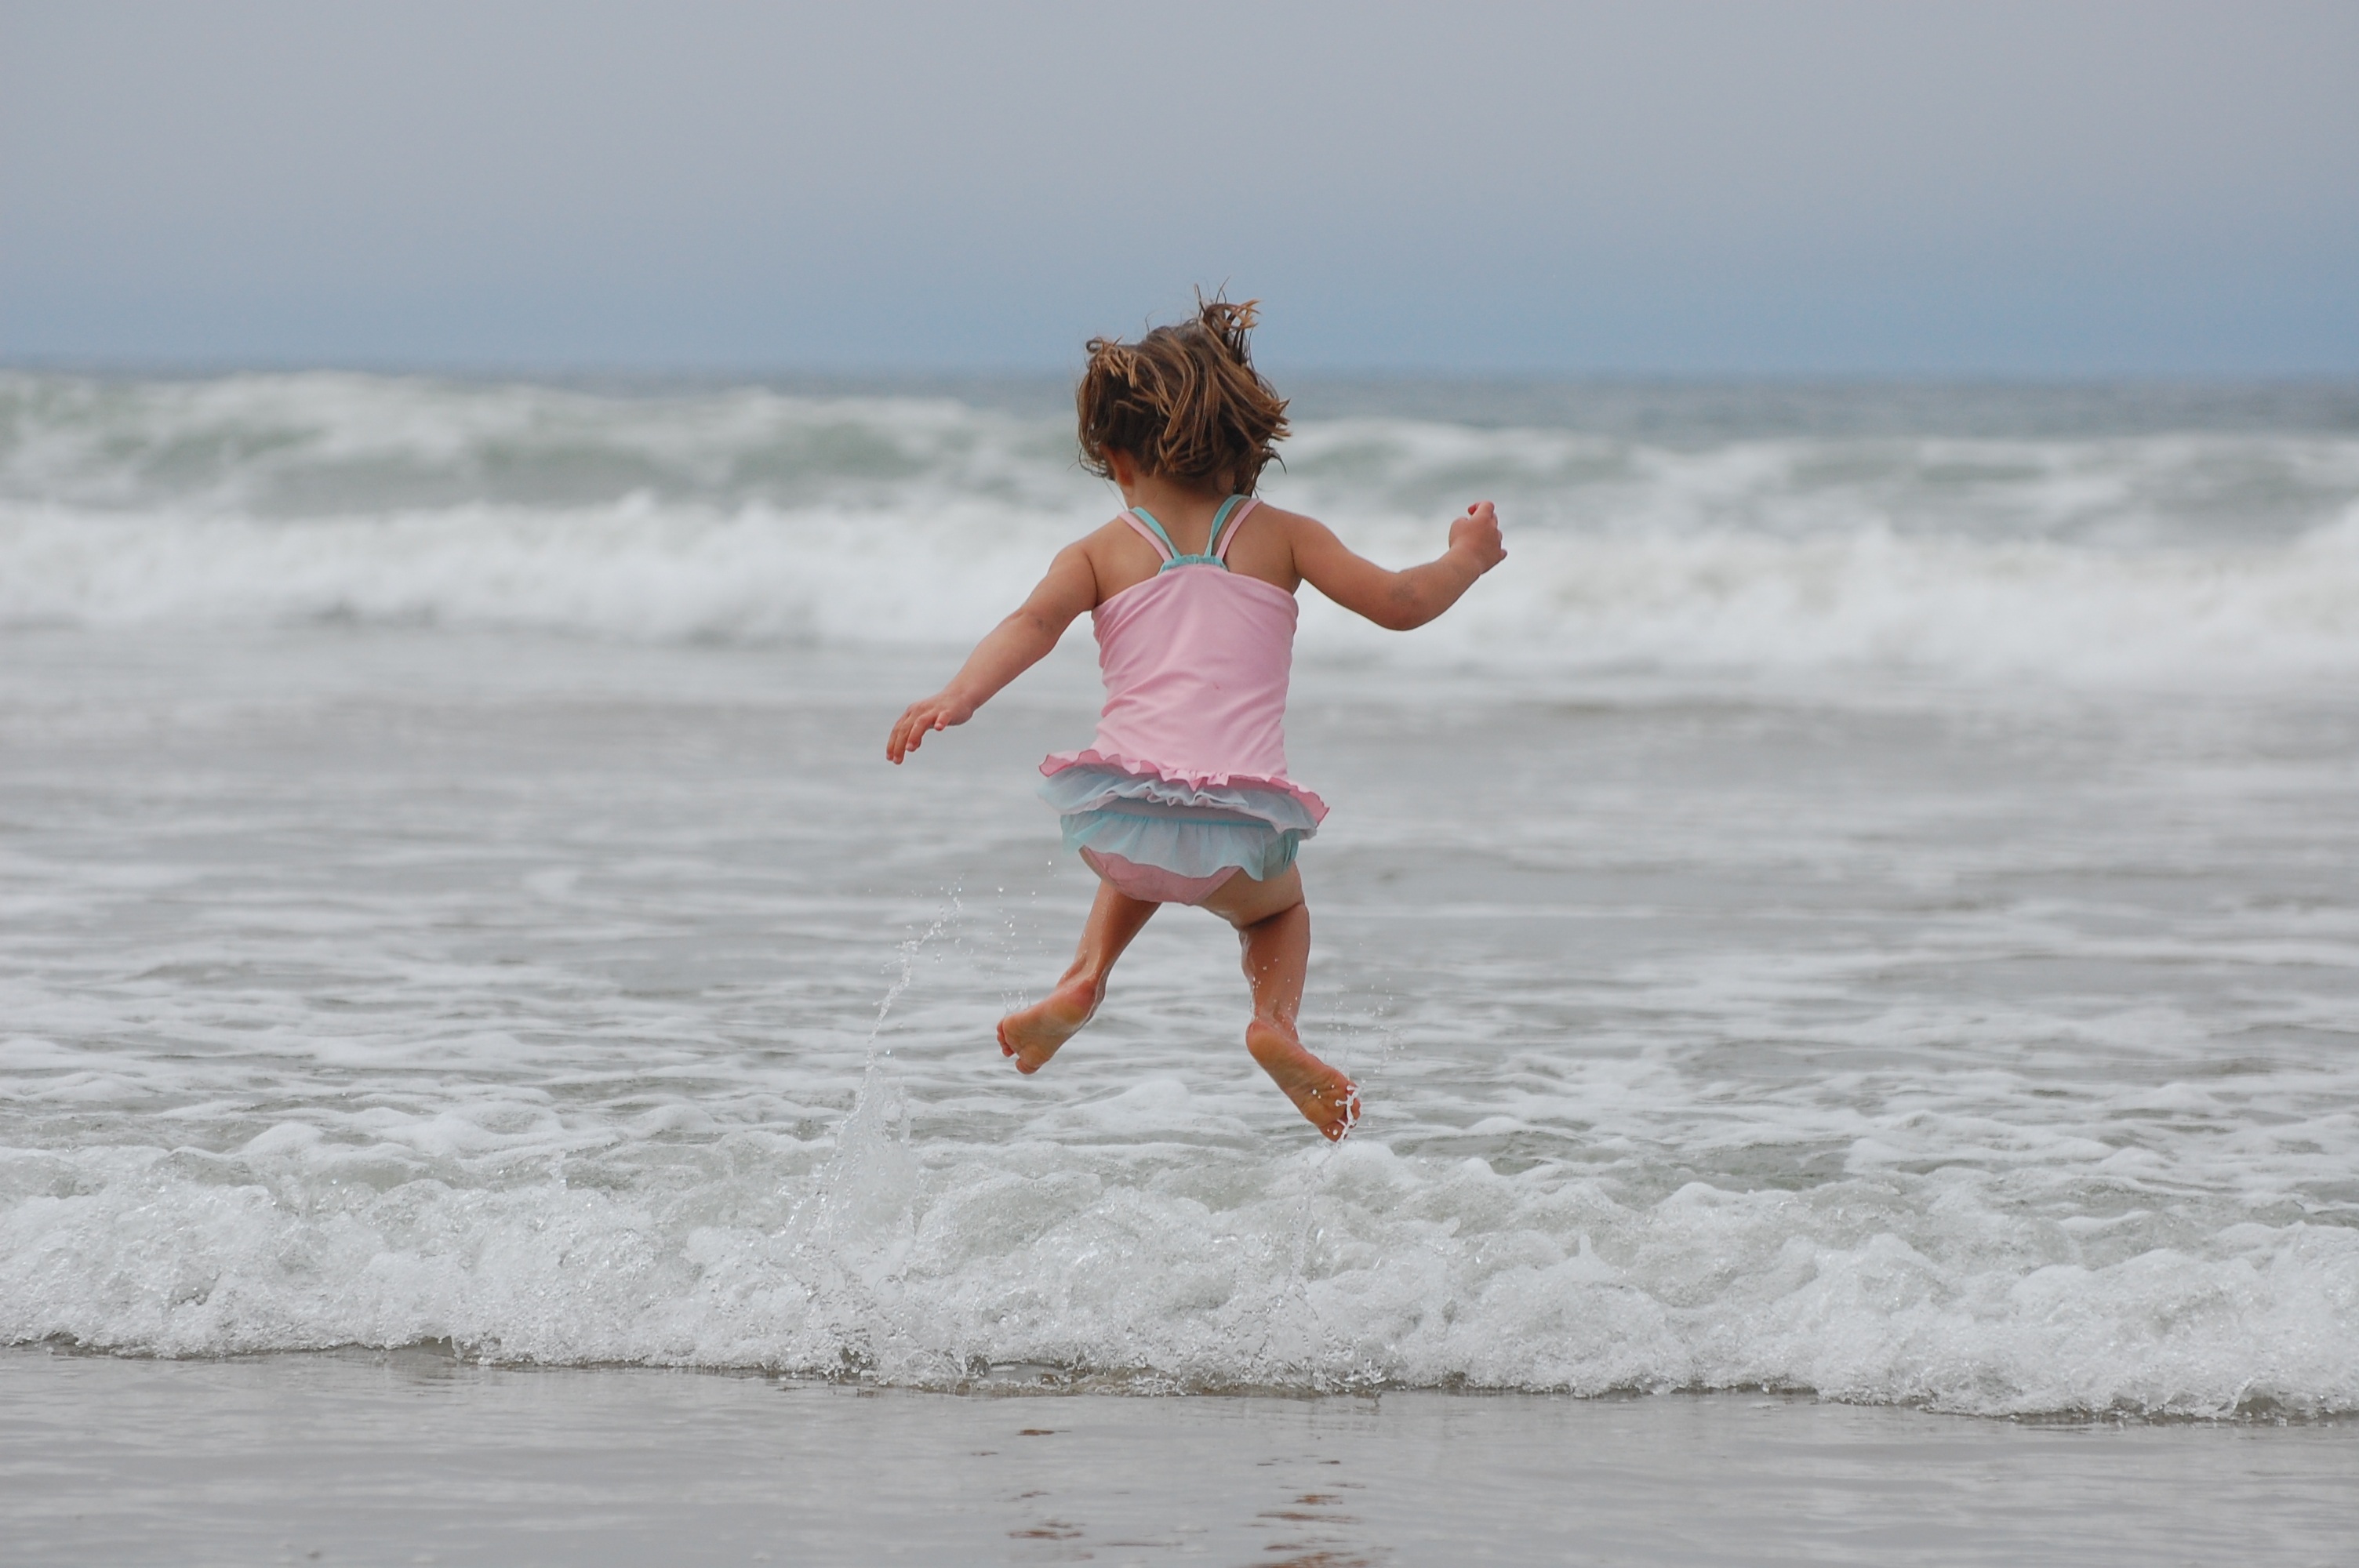
beach, sea, coast, water, sand, ocean, girl, play, shore, wave, vacation, jumping, swim, splash, child, childhood, swimming, body of water, playful, bathing suit, waves, fun, happy, happiness, joy, enjoyment, active, skimboarding, pacific ocean, wind wave